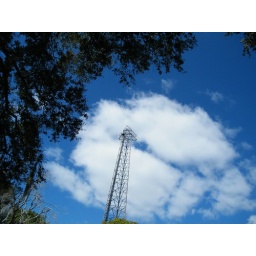
bald eagle's nest framed by large cloud and oak tree